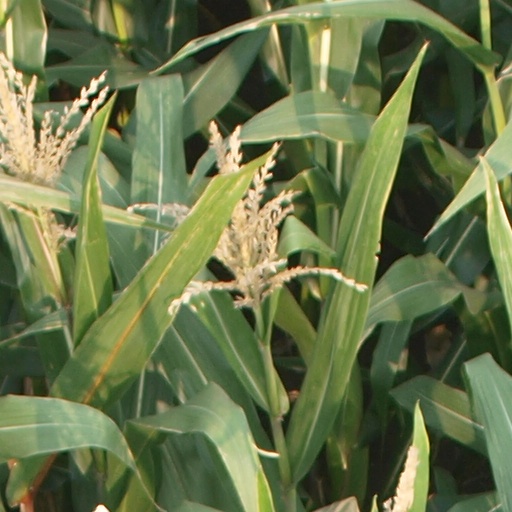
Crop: maize; corn